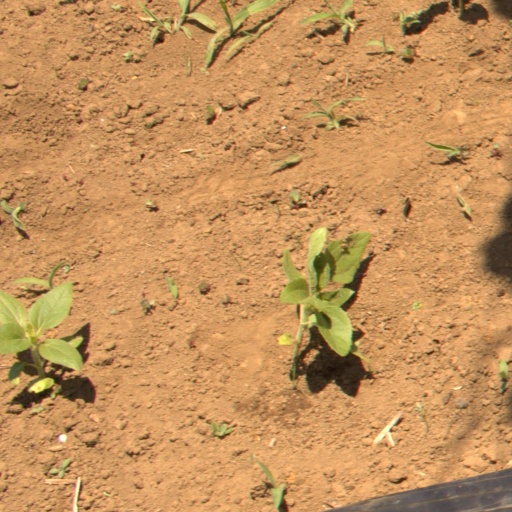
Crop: Jerusalem artichoke